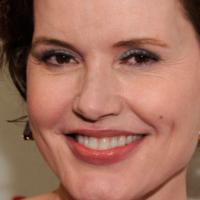
Age group: age 41-55